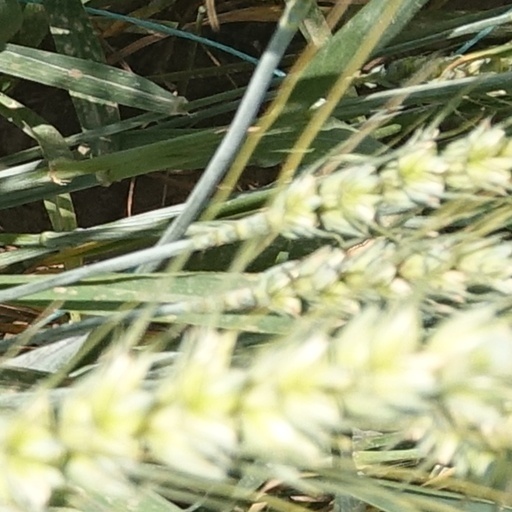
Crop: wheat